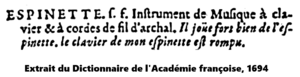
L'épinette, ou espinette, est un instrument de musique à cordes pincées et à clavier de la famille des clavecins; dans cette famille d'instruments, les cordes sont pincées par des sautereaux actionnés par les touches. L’épinette est en fait un clavecin dont les cordes sont plus ou moins obliques par rapport au clavier.